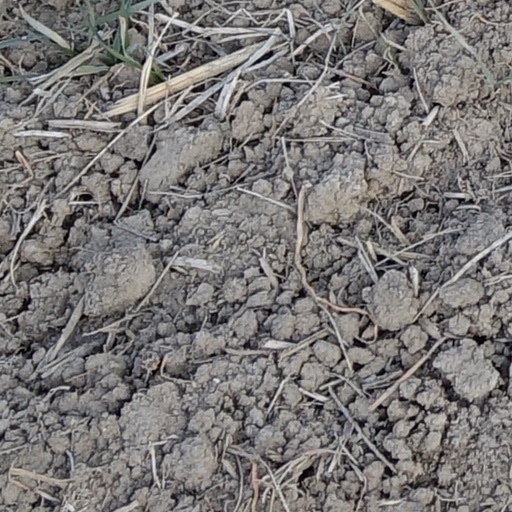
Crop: wheat